Rhuddlan Castle

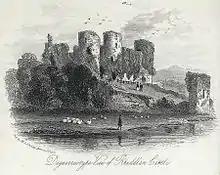
The overgrown ruins of Rhuddlan Castle in the mid-19th century

Elizabeth, the eighth daughter of Edward I, was born at Rhuddlan in 1282, the same year work at the castle was completed. Two years later the Statute of Rhuddlan was signed at the castle following the defeat of Llewellyn the Last, who had attacked the castle unsuccessfully. It ceded all the lands of the former Welsh Princes to the English Crown and introduced English common law. Edward I could now appoint Royal officials such as sheriffs, constables and bailiffs to collect taxes and enforce English law throughout Wales. Following Rhuddlan, the counties of north western North Wales were placed under the control of the Justiciar of North Wales. Although the statute brought in English legislation, Welsh law continued to be practised at local level after the conquest of the Wales. This remained the case until 1536 when Rhuddlan's statute was repealed by the Laws in Wales Acts 1535 and 1542 that made English common law the exclusive judicial system in Wales.